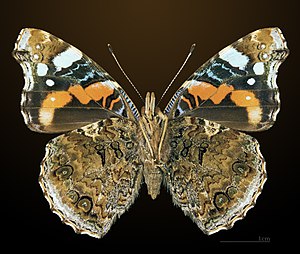
Admiral (sommerfugl) / Udseende
Admiralen er en sommerfugl i takvingefamilien. Den forekommer i hele Europa og gennem Nordafrika til Lilleasien, Iran og det østlige Rusland. Desuden findes den i det meste af Nordamerika og som formentlig indslæbt i New Zealand. Det er en træksommerfugl, der fra Sydeuropa kan komme så højt mod nord som Island. I Danmark er admiralen talrig sidst på sommeren. Den tiltrækkes af sent blomstrende kurveplanter som tidsler og hjortetrøst samt i særlig grad frugthavernes gærende nedfaldsfrugt.